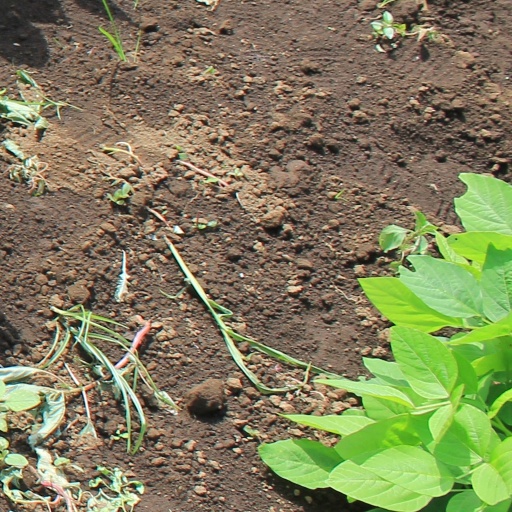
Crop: soybean